The Tuleyries

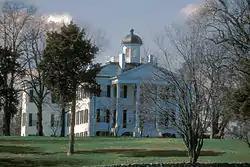
The Tuleyries, March 1971

The Tuleyries is an ante-bellum estate near White Post, Virginia.